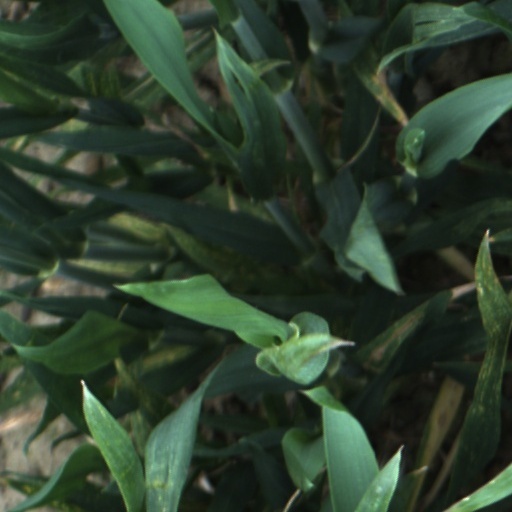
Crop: wheat